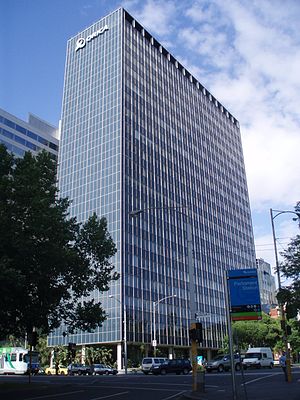
Orica
Orica House i Melbourne.
Orica er et australsk-baseret multinationalt selskab, der er én af verdens største udbydere af kommercielle sprængninger med sprængstof til minedrift, stenbrud, olie og gasudvinding, samt leverandør af natriumcyanid til guldudvinding.